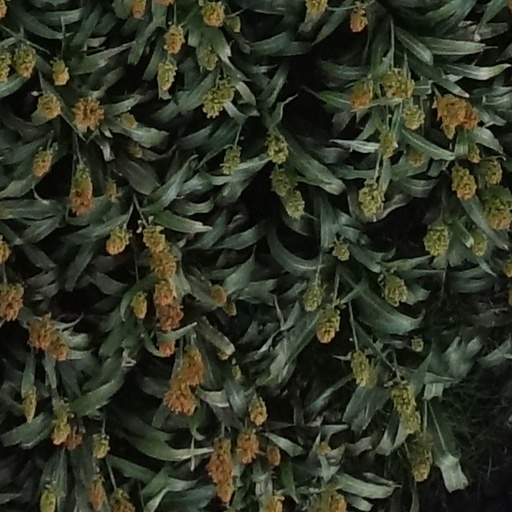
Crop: sorghum